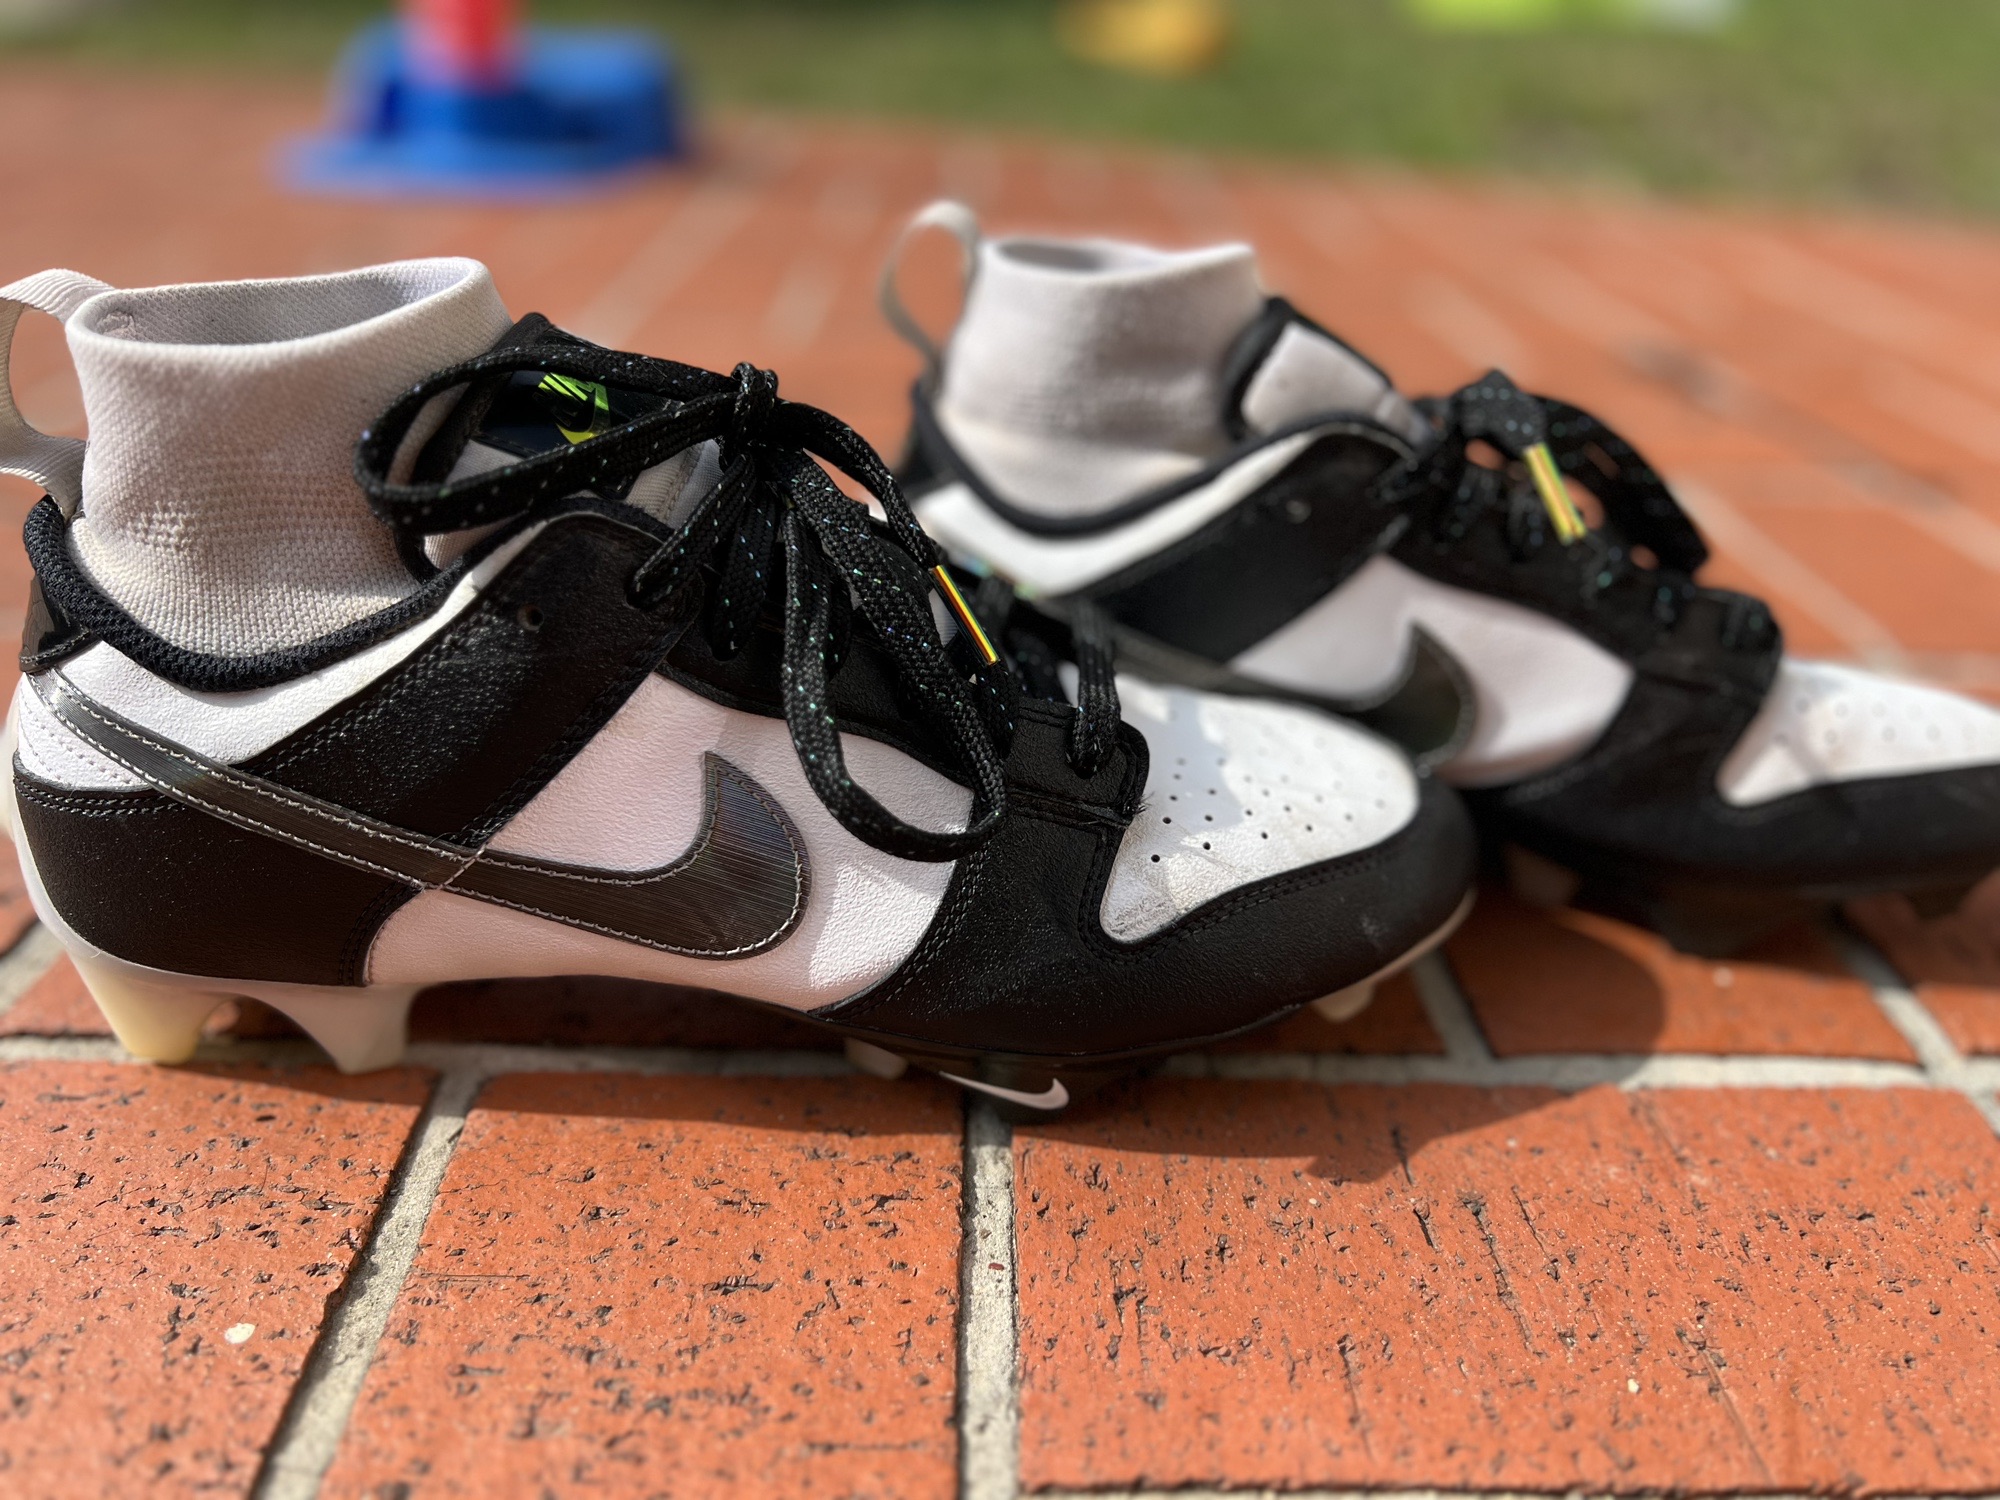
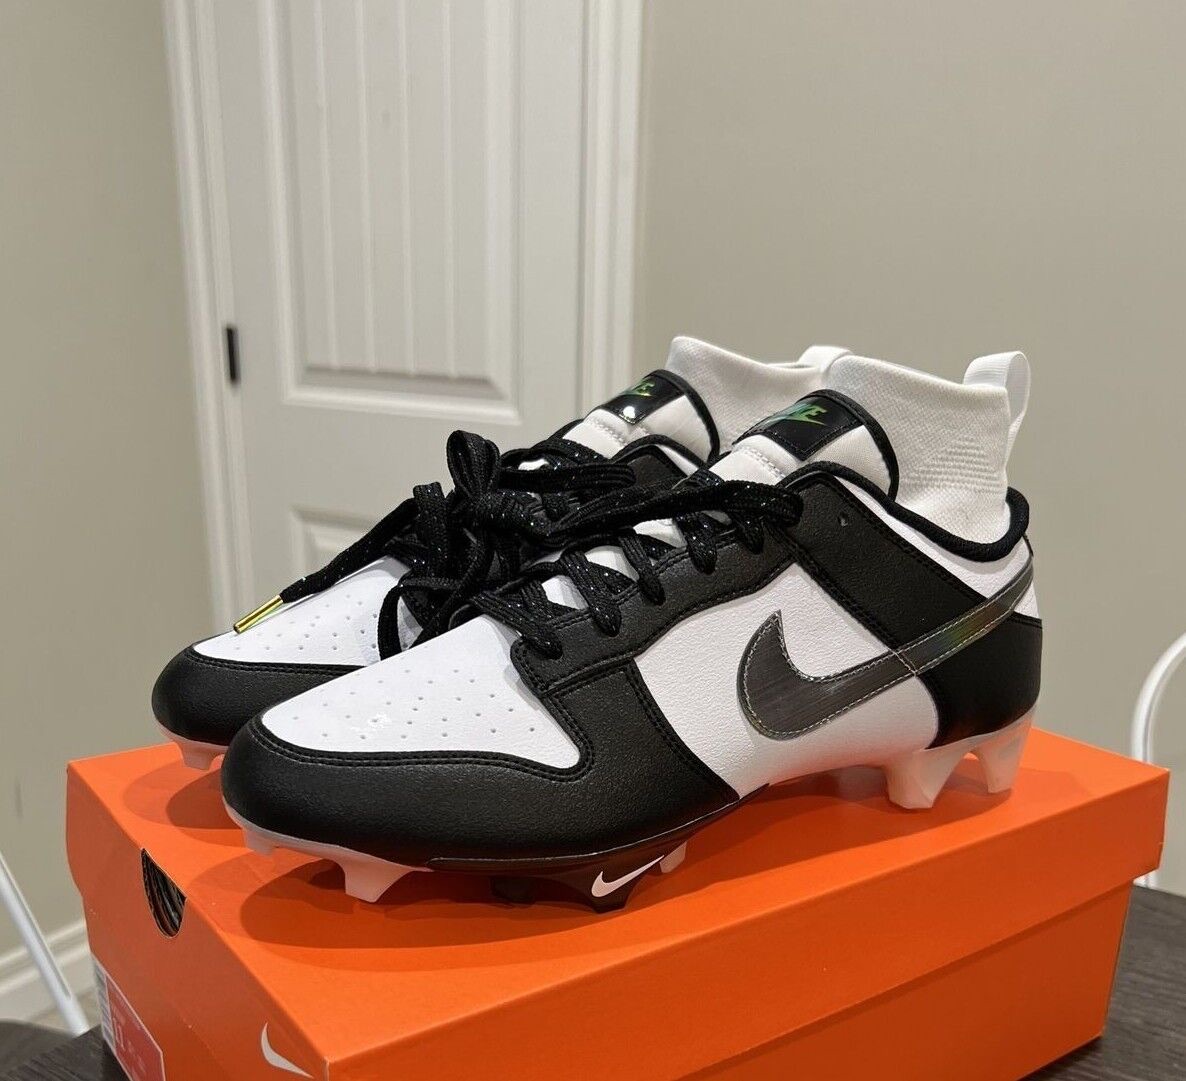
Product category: misc
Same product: yes